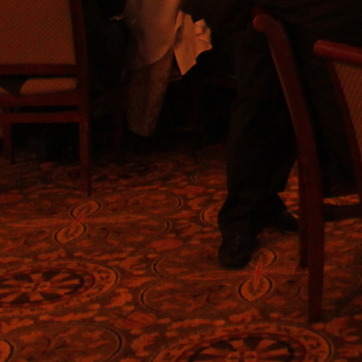
Material: carpet